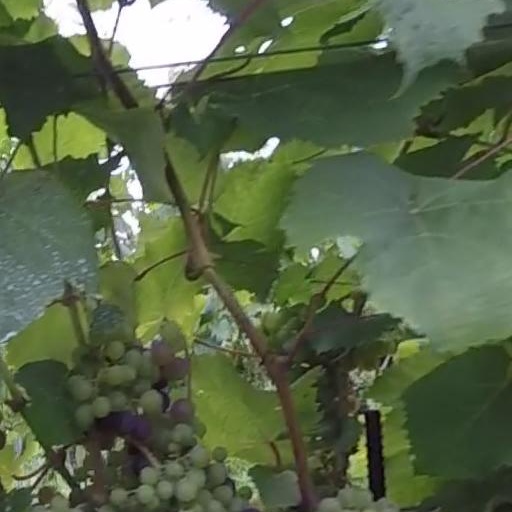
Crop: grape